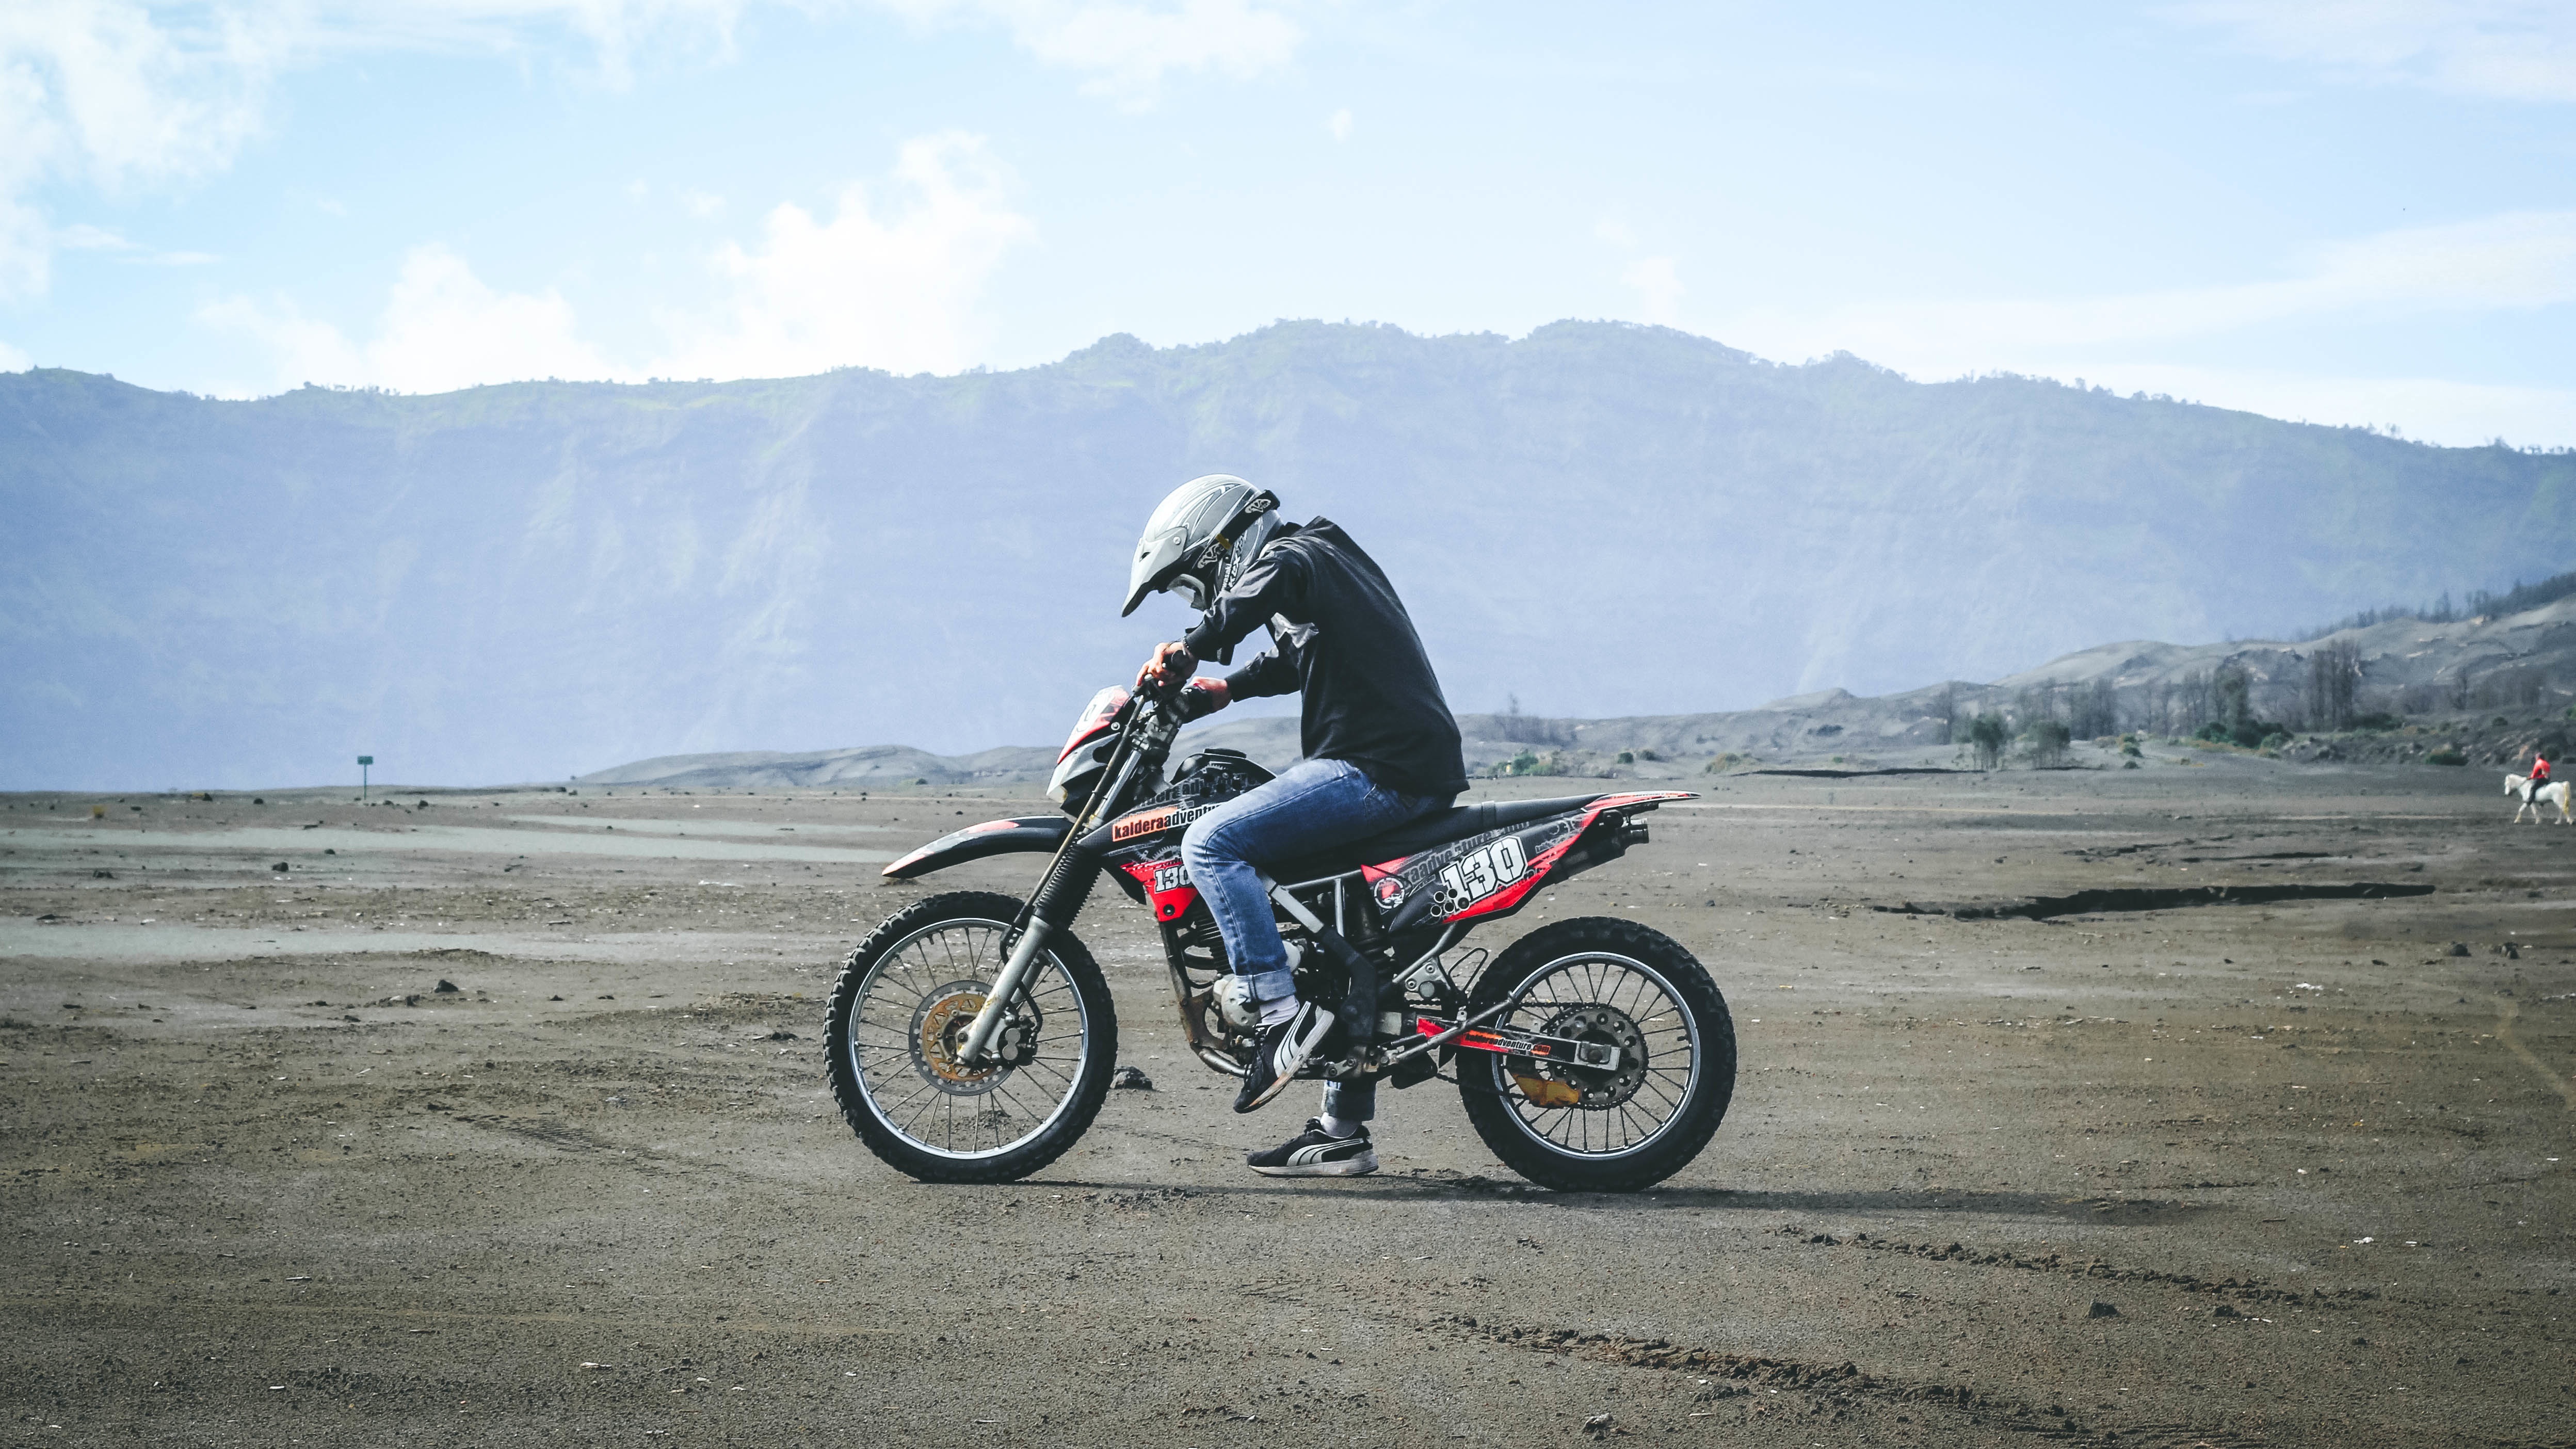
outdoor, bike, transport, vehicle, motorcycle, motocross, extreme sport, motorbike, speed, sports, racing, racer, motorsport, freeride, freestyle motocross, motorcycling, motor cross, motorcycle racing, downhill mountain biking, stunt performer, endurocross